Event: Nepal Earthquake
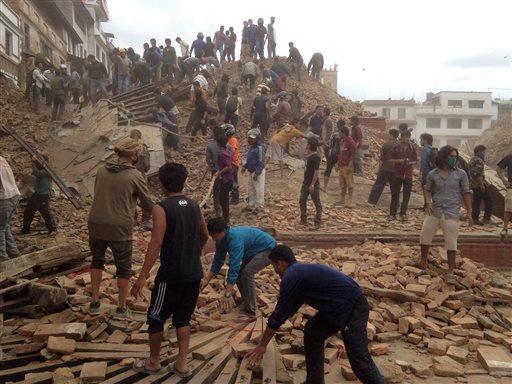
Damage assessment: damage